Henry Wright (artist)

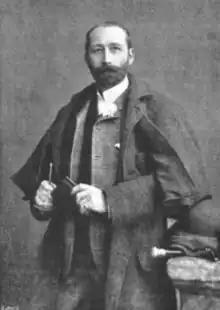
In "The Sketch", 18 December 1895

Henry Charles Seppings Wright (1849–1937) was an English artist, illustrator, war correspondent, and author.